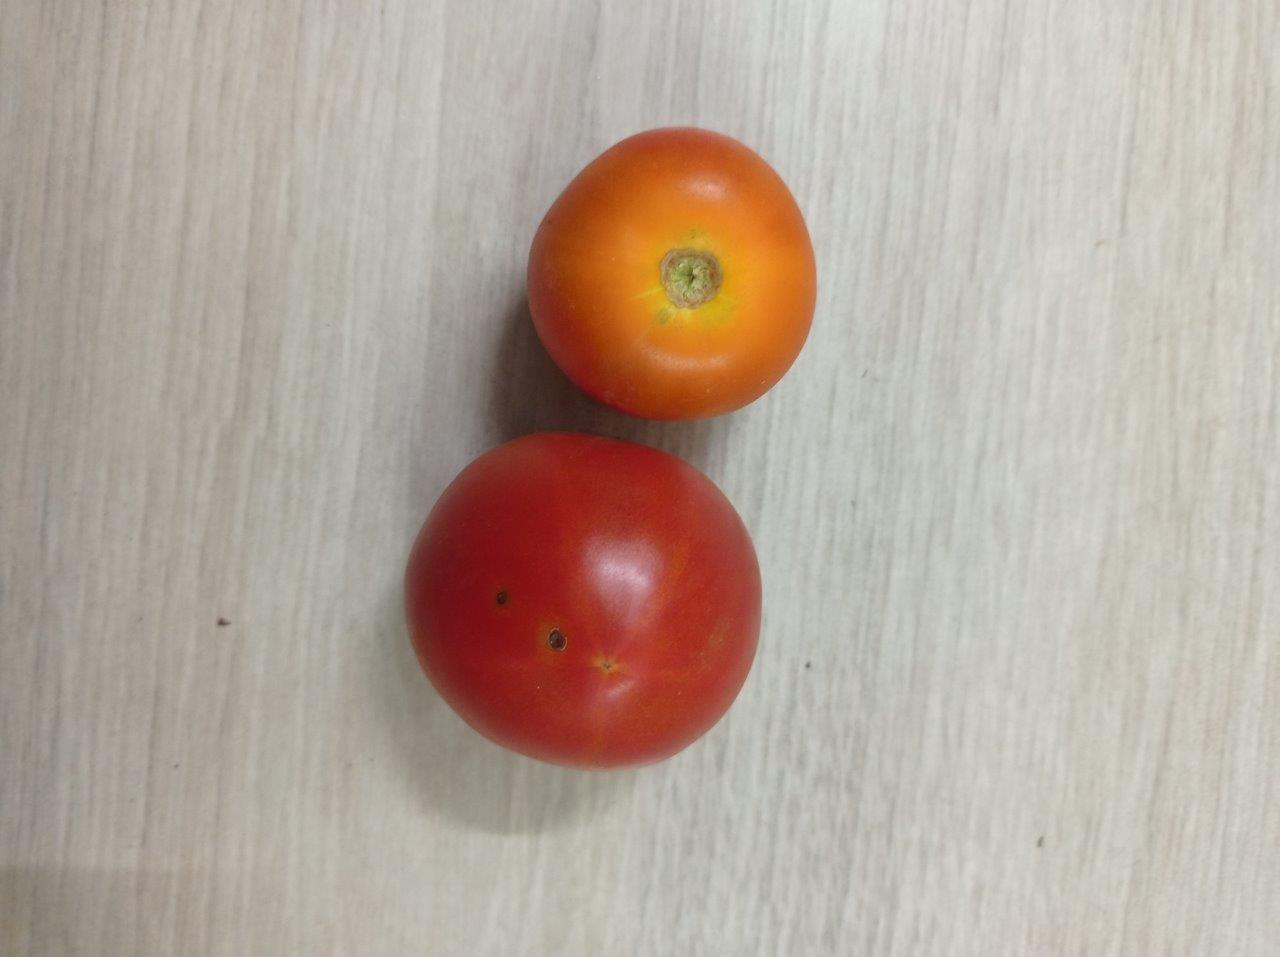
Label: Fresh